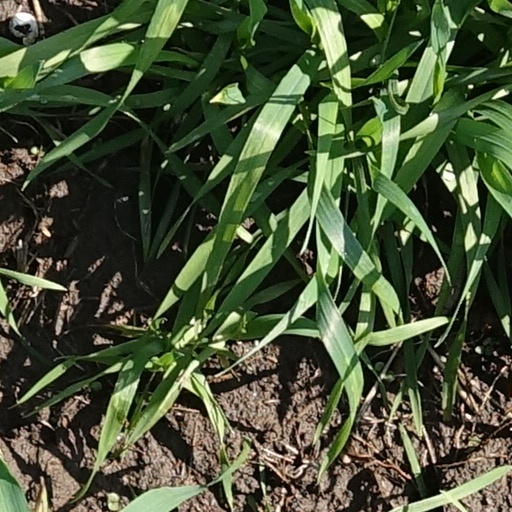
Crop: wheat